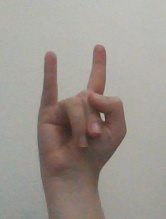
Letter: la